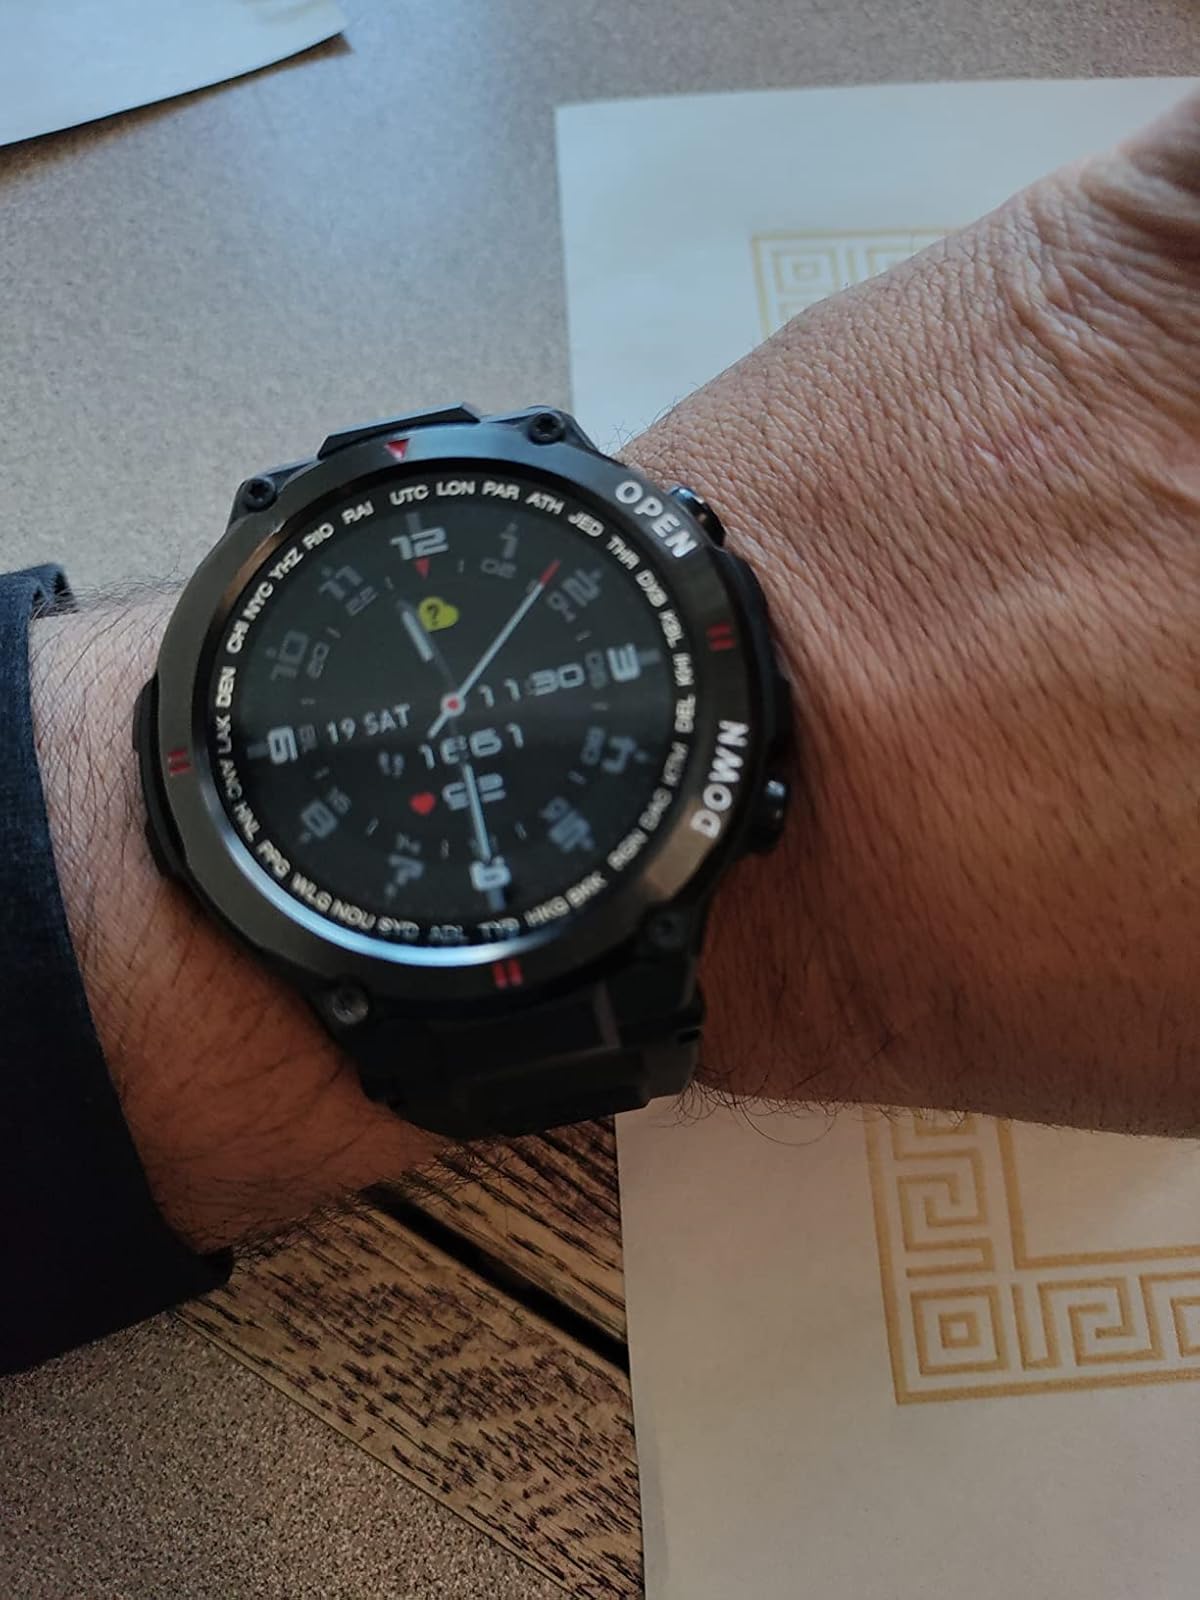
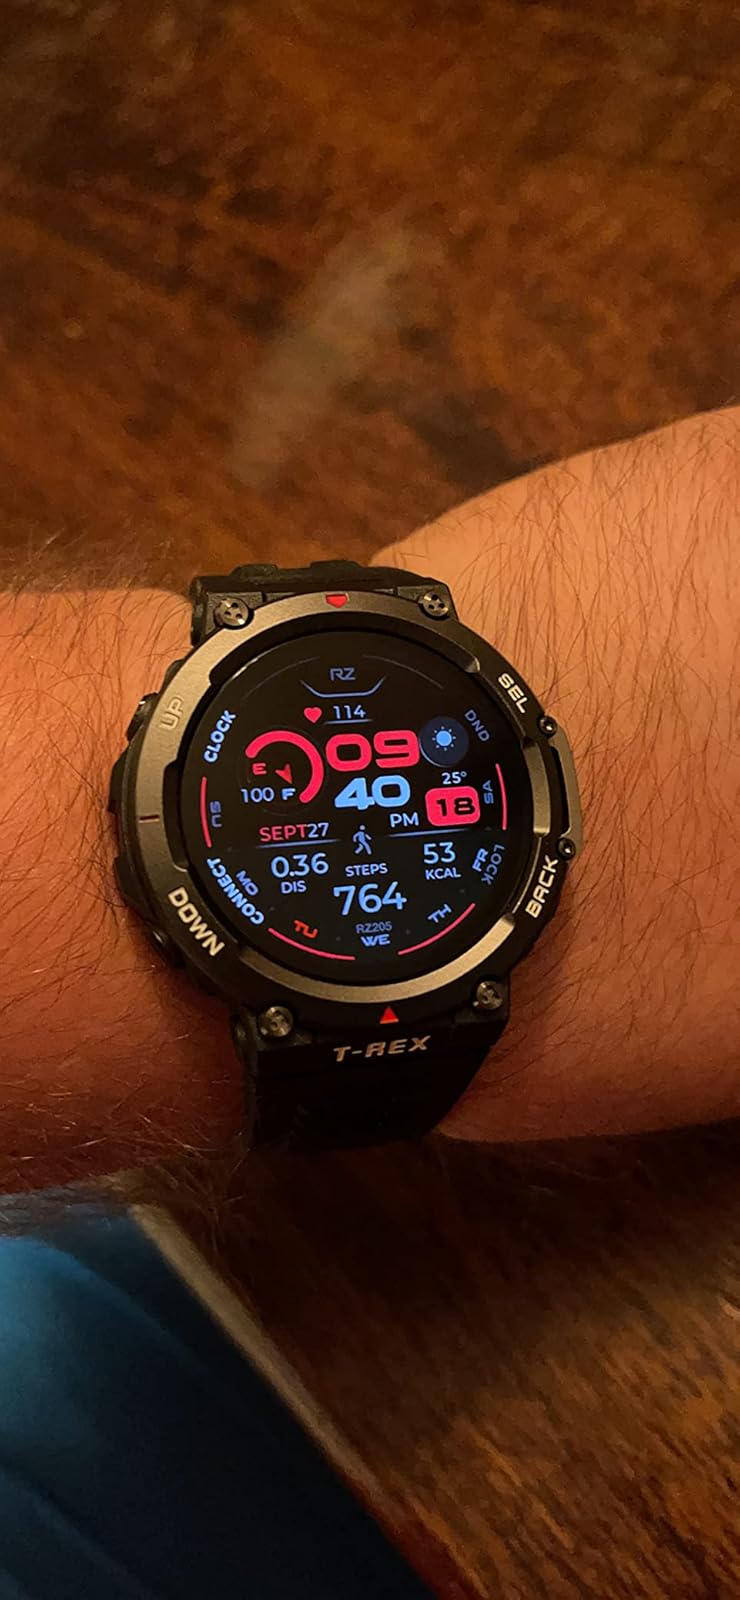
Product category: smartwatch
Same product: no